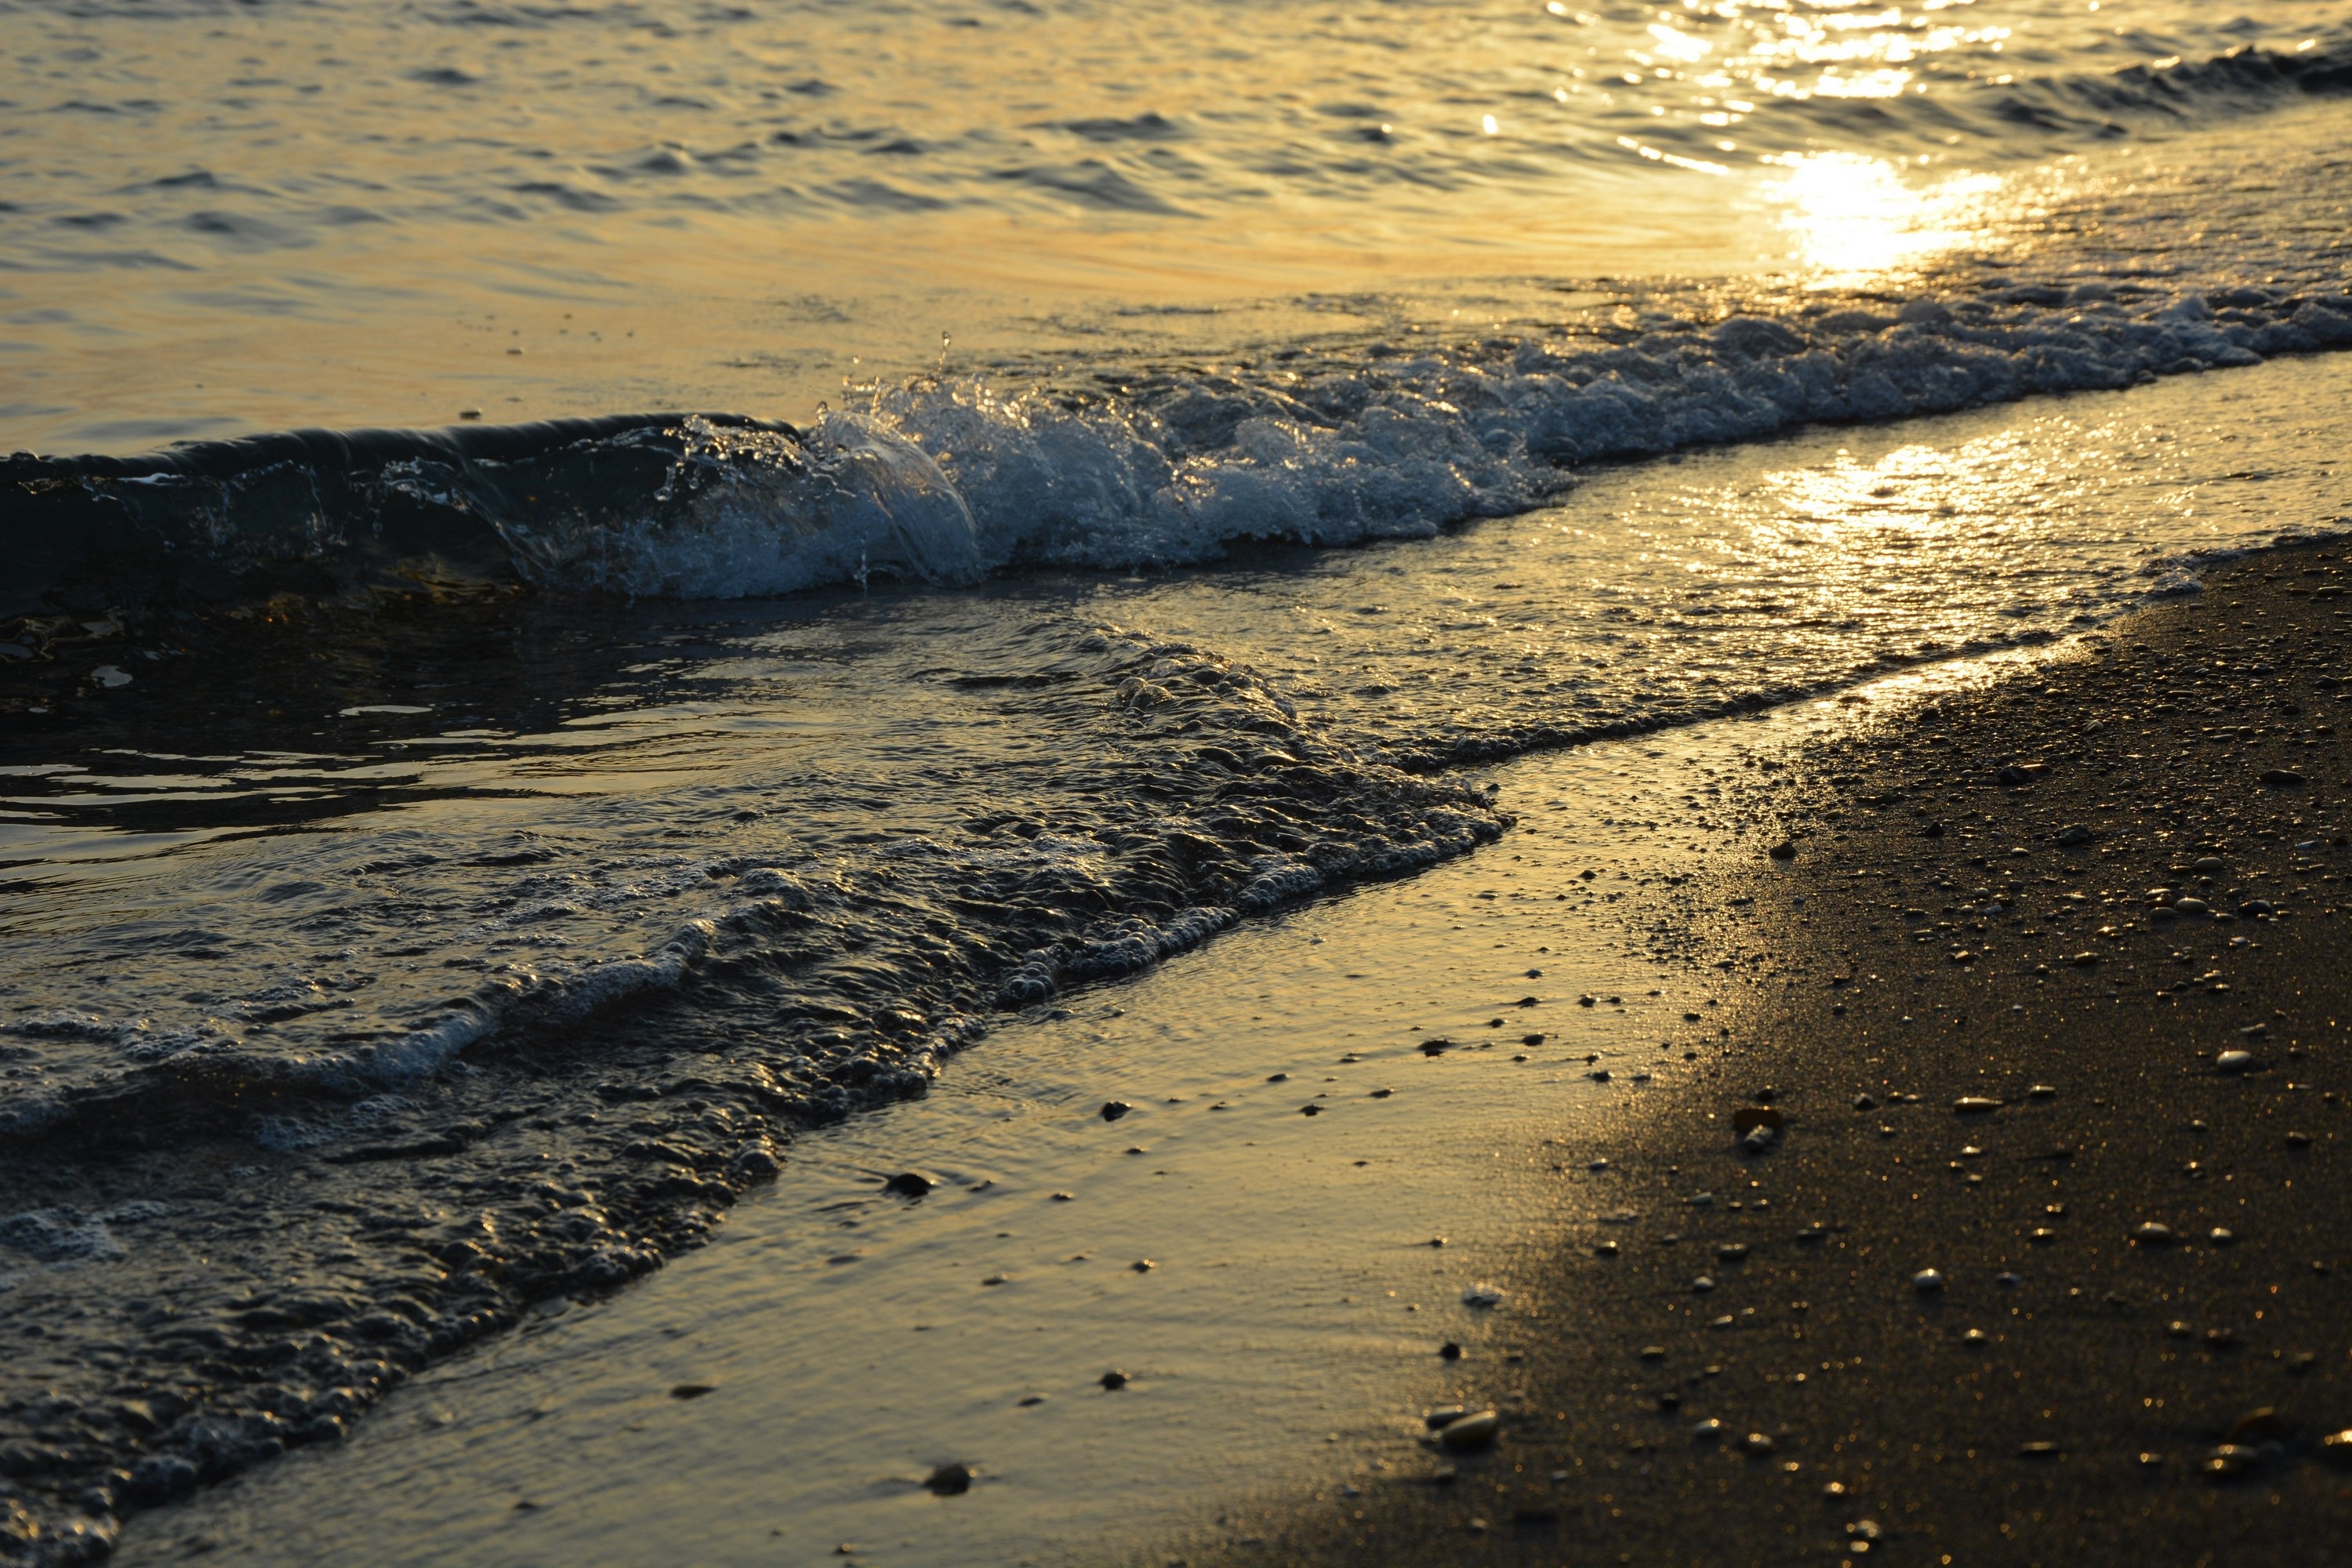
beach, sea, coast, water, sand, rock, ocean, horizon, sunrise, sunset, sunlight, morning, shore, wave, dawn, evening, reflection, body of water, mudflat, wind wave